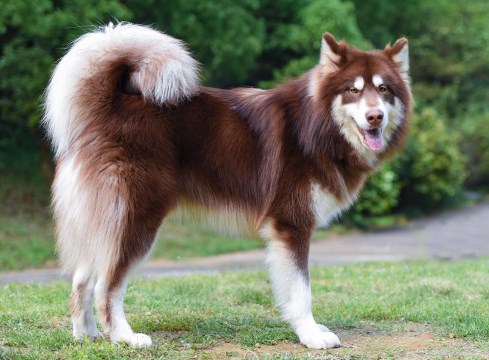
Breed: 1324-n000004-malamute